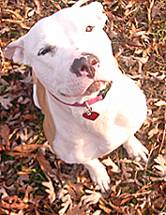
Label: dog